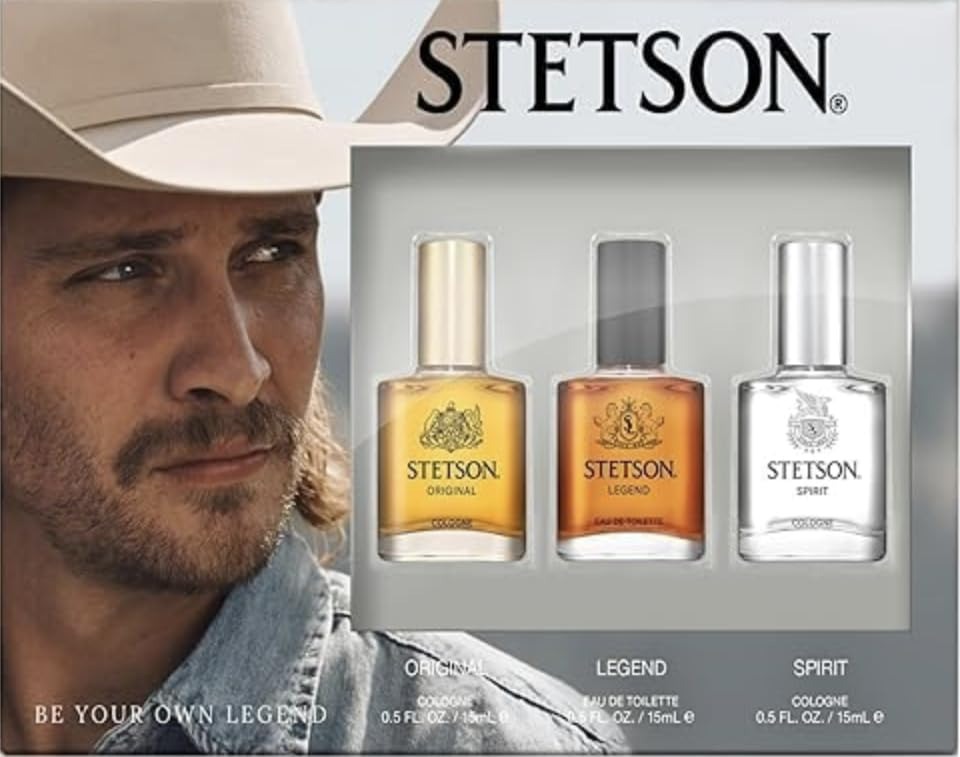
Item Name: Stetson, Stetson Omni Gift Set - 3 Pack, 18.9872 Ounce
Product Description: Fragrance Sets
Value: 18.9872
Unit: Ounce

Price: 21.23